1139th Engineer Combat Group

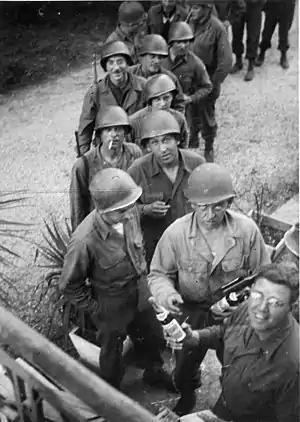
1139th Engineer Combat Group troops celebrating VE Day with Champagne, near Lambach, Austria, May 8, 1945

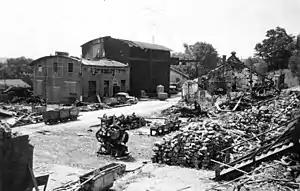
Victoria Mine; Saarland, Germany, during preparations for operation, June 1945

During the month of October 1944, the 1139th Engineer Combat Group grew to one of the largest tactical engineer groups in the United States Army. Over 5000 troops were under their command, including the 5th, 83rd, 90th, and 95th Infantry Divisions, the 179th and 206th Engineer Combat Battalions, the 991st Engineer Treadway Company, the 509th Engineer Light Ponton Company, and the 623rd Engineer Light Equipment Company. This concentration of men and equipment was in preparation of supporting the crossing of the Moselle River by the 10th Armored Division and the 90th and 95th Infantry Divisions. In preparation for this, the troops were instructed in crossing techniques using Assault Boats, and the Group experimented with building a rapid bridge-launching-device constructed on a tank frame. (While functional, this vehicle was unfortunately found to be so heavy that it was not practical to move for any real distance).